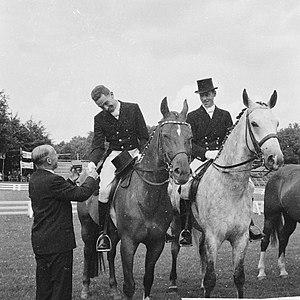
Harry Boldt est un ancien cavalier de dressage.